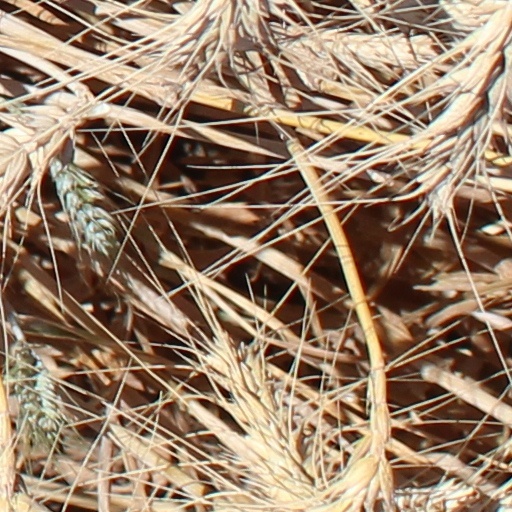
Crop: wheat